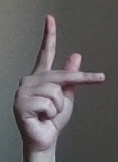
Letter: dha